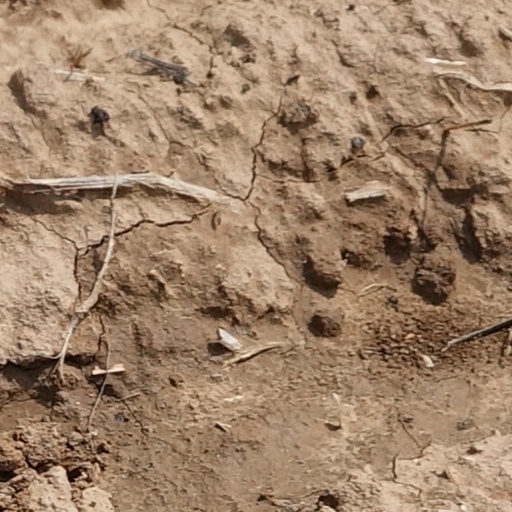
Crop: wheat